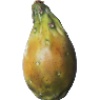
Label: Cactus fruit 1